North Carolina Highway 268

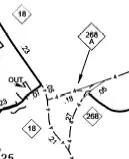
NCDOT county map (revised 2009) identifying NC 268A

North Carolina Highway 268 Alternate (NC 268A) was established in 1940 as a renumbering of NC 268. This short route serves as a cutoff between NC 268 and NC 18; it is four-lanes throughout. Signage at the location only indicate it as part of NC 268; however, NCDOT county maps identify it specifically as NC 268A.